Bebida Beverage Company

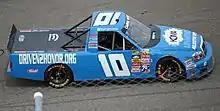
Jennifer Jo Cobb in the Koma Unwind No. 10 Chevrolet Silverado.

Koma Unwind advertises in such sports such as NASCAR, Hydroplane racing, and competitive fishing.